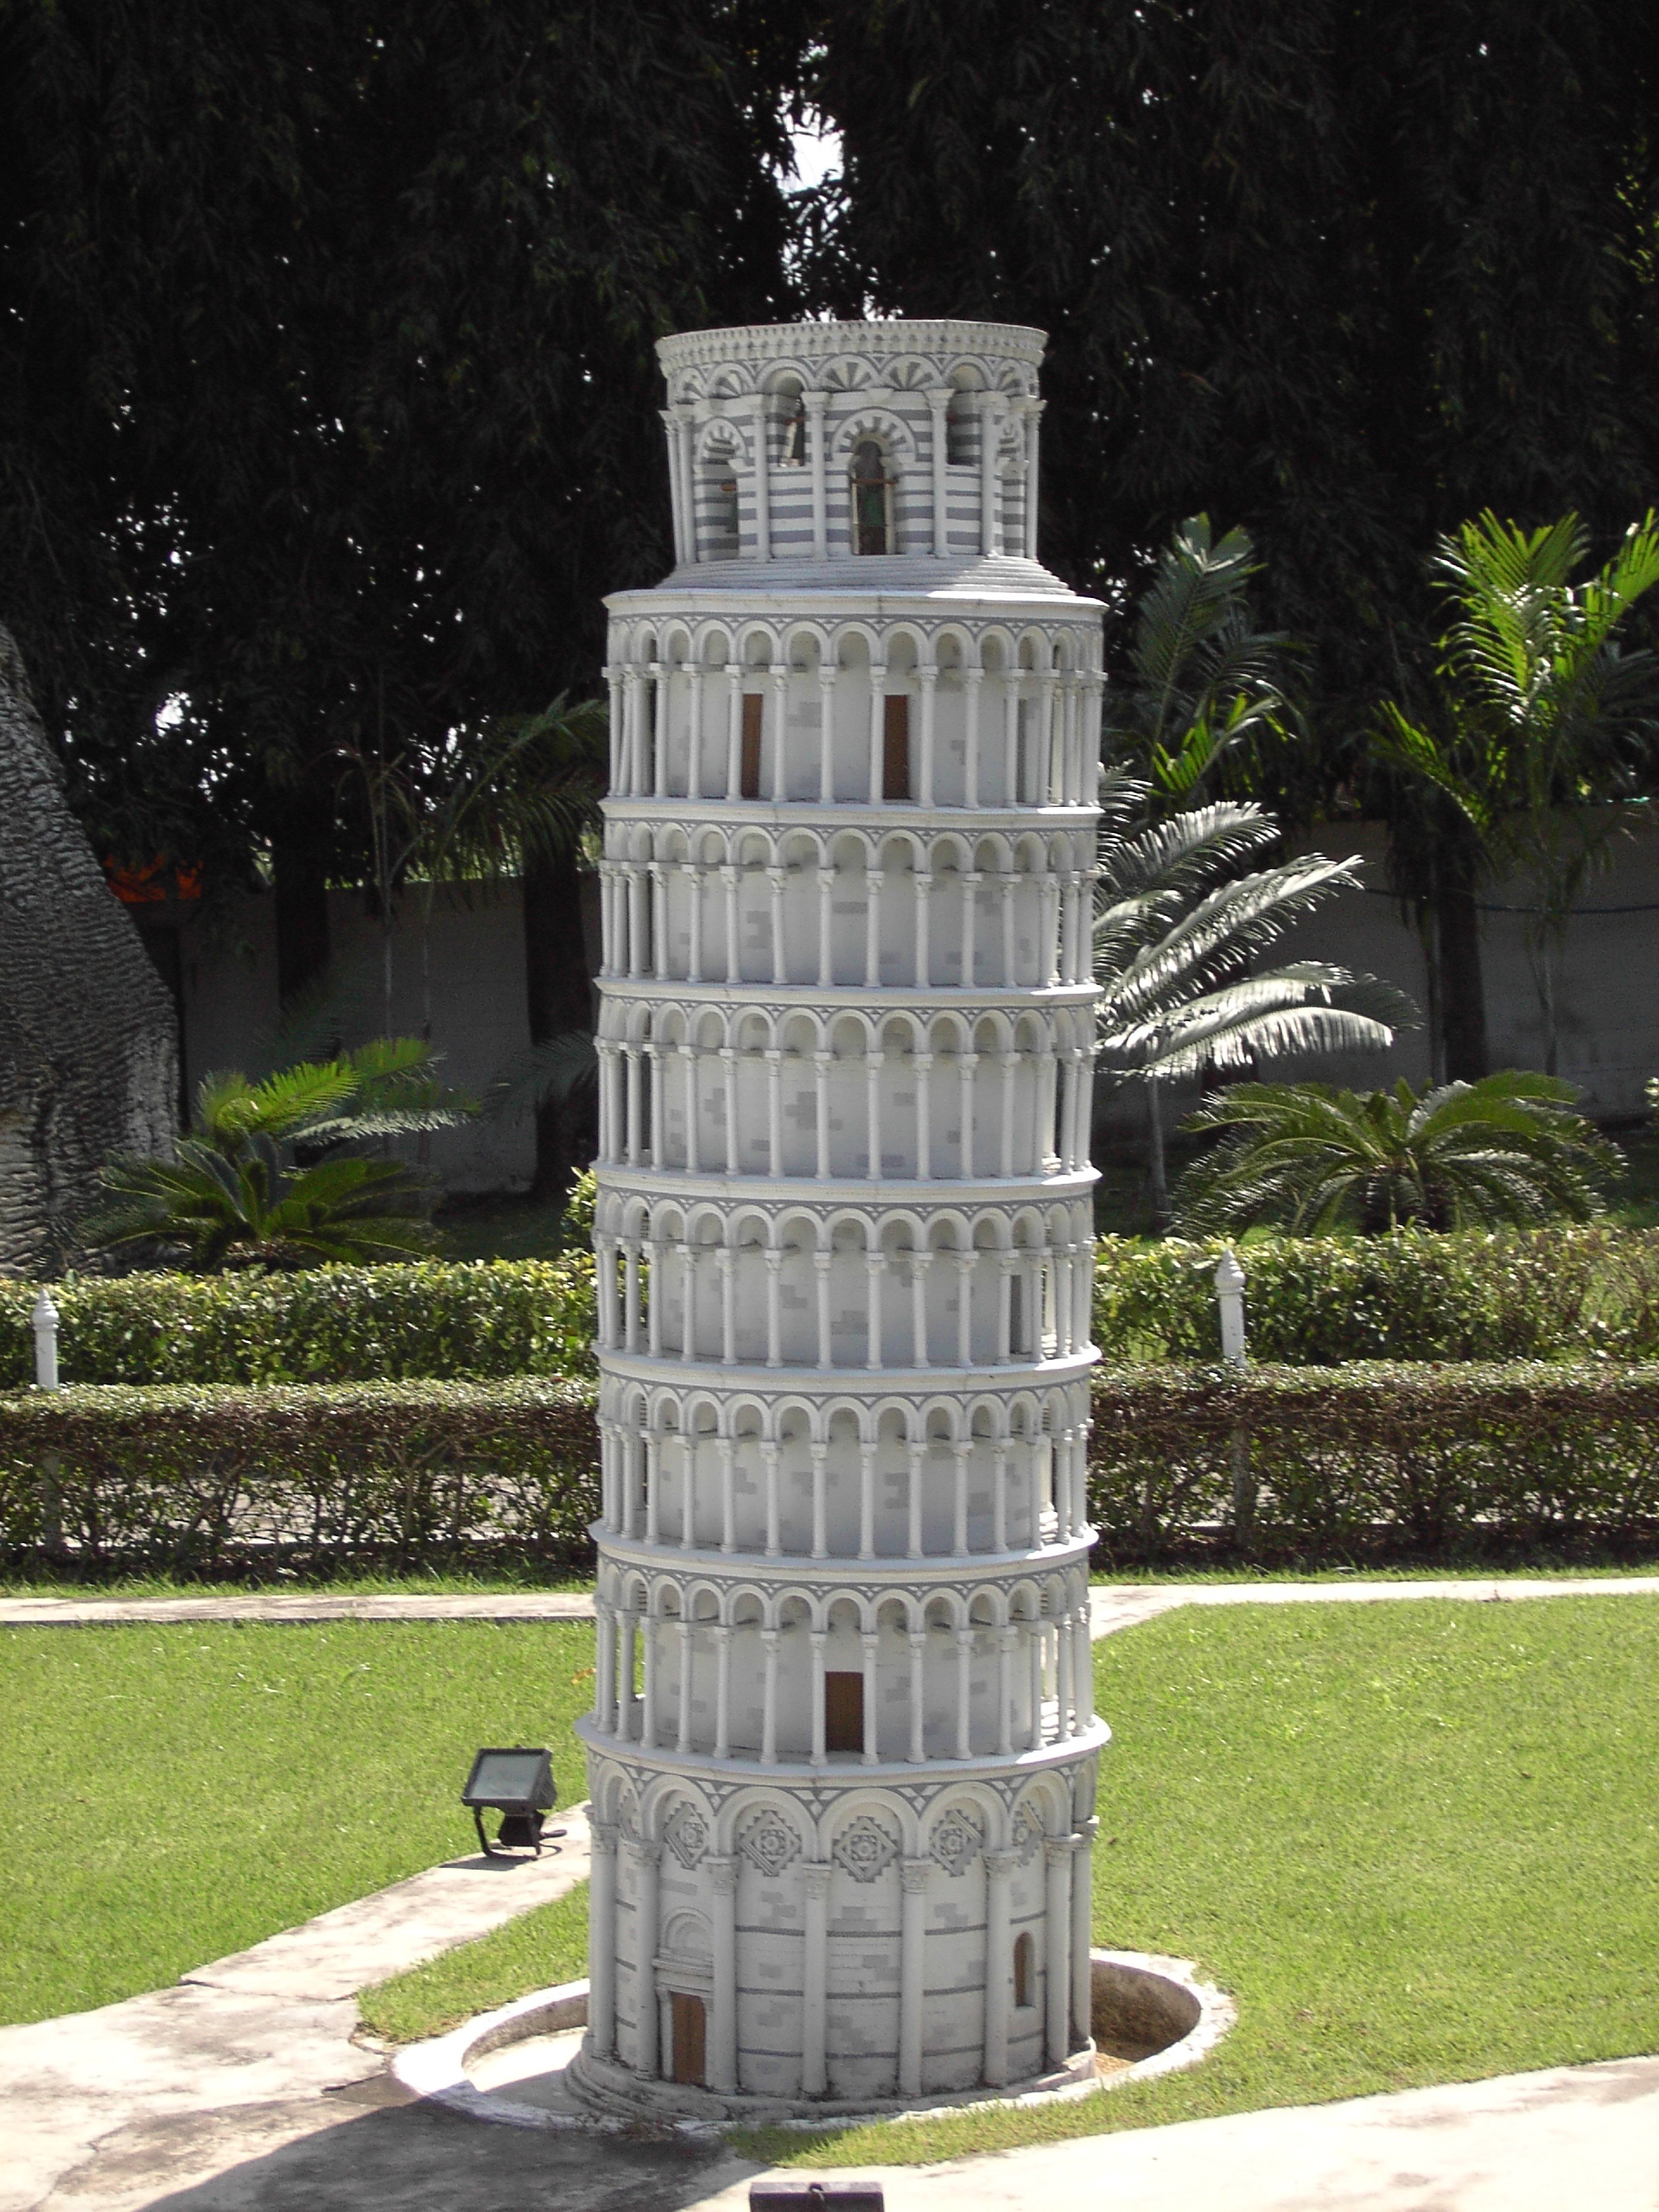
structure, building, monument, travel, column, tower, attraction, lighting, thailand, places of interest, sculpture, memorial, art, tourists, pisa, tourist attraction, water feature, leaning tower, worth a visit, askew, mini thailand